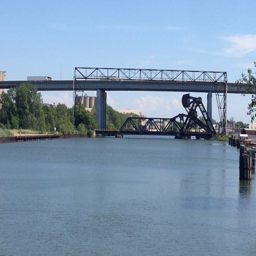
geographical feature category as seen